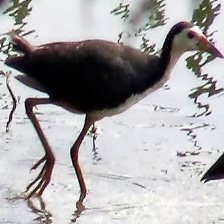
Species: WHITE BREASTED WATERHEN
Scientific name: AMAURORNIS PHOENICURUS
ImageNet parent category: european_gallinule